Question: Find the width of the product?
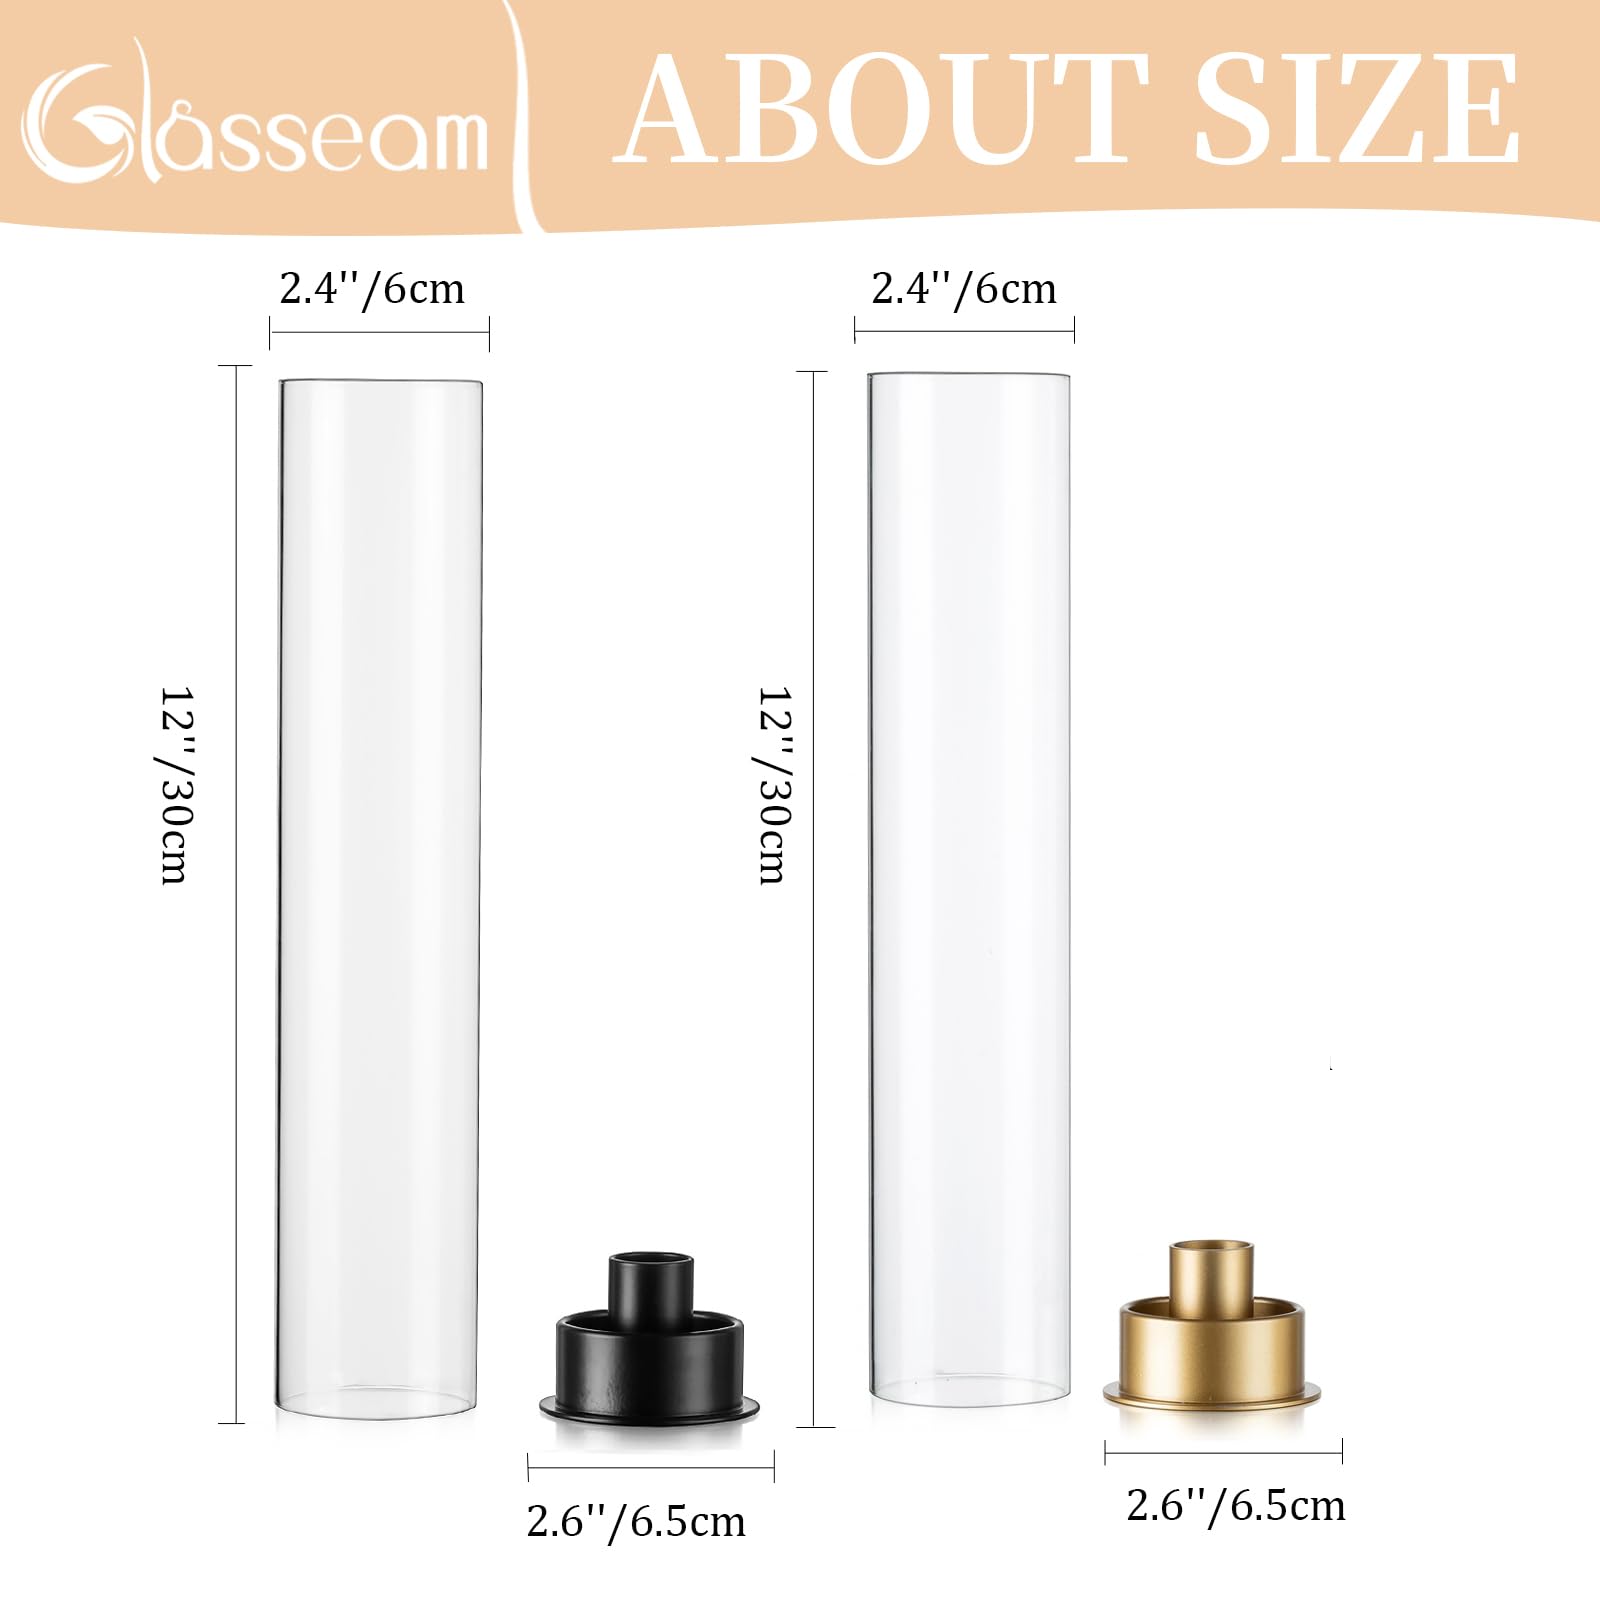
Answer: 6.5 centimetre